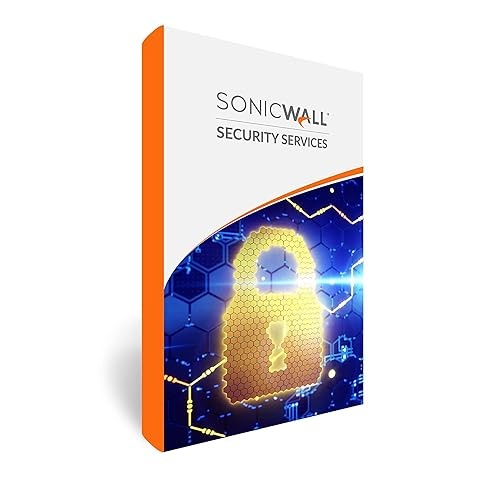
SonicWALL | 01-SSC-8633 | SonicWALL SSL VPN License for TZ/NSA/Legacy TZ Series Firewalls - 50 User Licenses 01-SSC-8633
Brand: SonicWall
Category: Electronics > Networking > Network Security & Firewall Devices